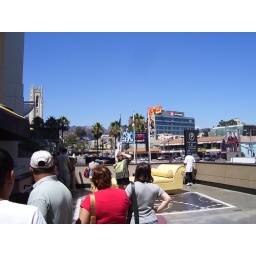
The casting couch with the Hollywood sign in the hills behind